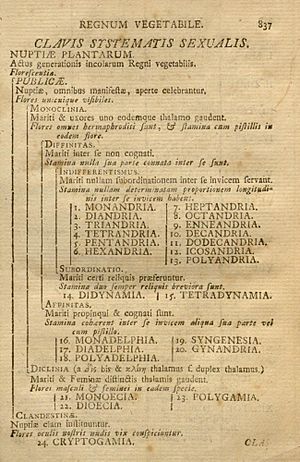
Linnés seksualsystem / Linnés seksualsystem
Clavis Systematis Sexualis i 10. udgave af Linnés Systema Naturae.
Linnés seksualsystem er en klassifikation af alle planter – eller rettere alle organismer som ikke er dyr – i 24 grupper. Systemet blev første gang publiceret 1735 i hans Systema Naturae og vandt umådelig indflydelse. Spor af systemet fandtes stadig i det 20. århundredes skolefloraer og i hovednøglen i Rostrups flora, i hvilken man skulle starte med at tælle støvdragere i blomsten. Linnés system er for længst forældet, idet moderne systematik følger fylogeniske principper, altså forsøger at lade inddelingen afspejle evolutionens forløb. Det var ikke Linnés hensigt at skabe et naturligt system. Han ville derimod lave et praktisk system.